Pacific War

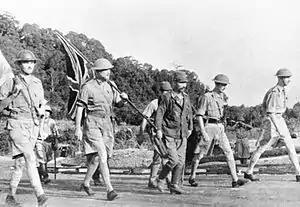
British forces surrender Singapore to the Japanese, February 1942

The war entered a new phase with Japanese defeats at the Battle of Suixian–Zaoyang, the 1st Battle of Changsha, the Battle of Kunlun Pass and the Battle of Zaoyi. After these victories, Chinese nationalist forces launched a large-scale counter-offensive in early 1940; however, due to a lack of military-industrial capacity, they were repulsed in late March 1940. In August 1940, Chinese communists launched an offensive in Central China; in retaliation, Japan instituted the "Three Alls Policy" ("Kill all, Burn all, Loot all") in occupied areas, killing at least 2.7 million civilians.